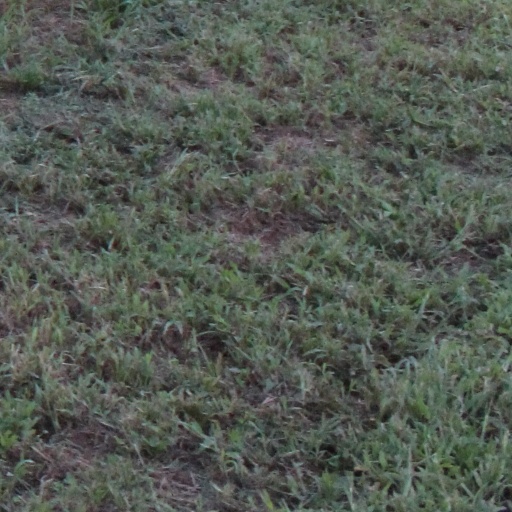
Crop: sorghum